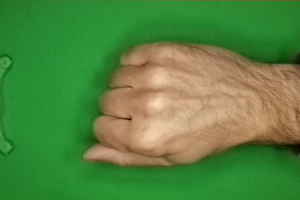
Label: rock